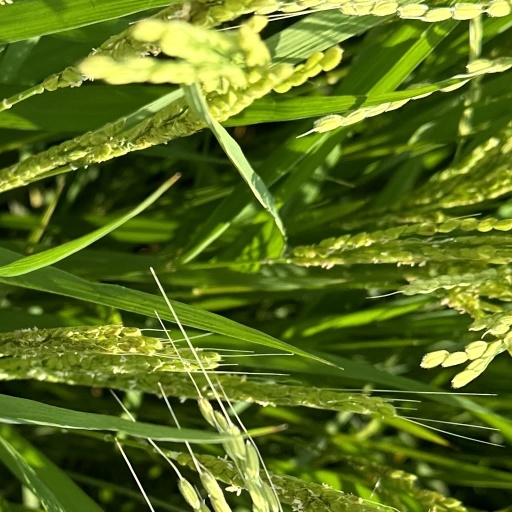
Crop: rice